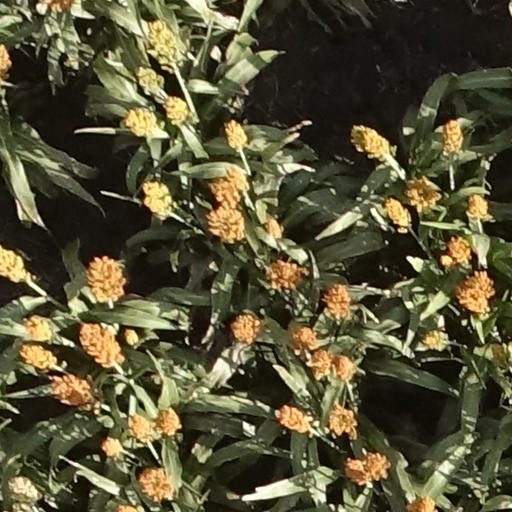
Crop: sorghum